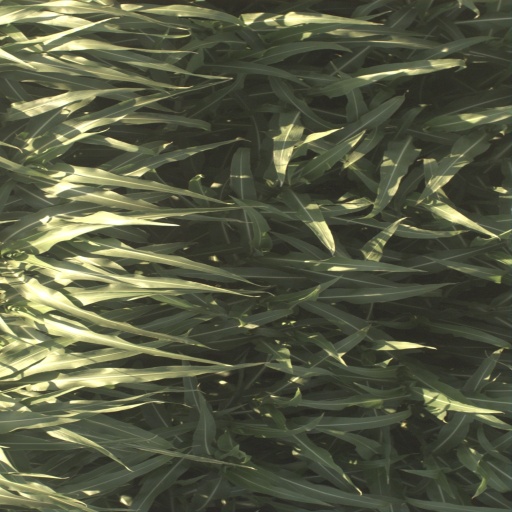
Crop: sorghum